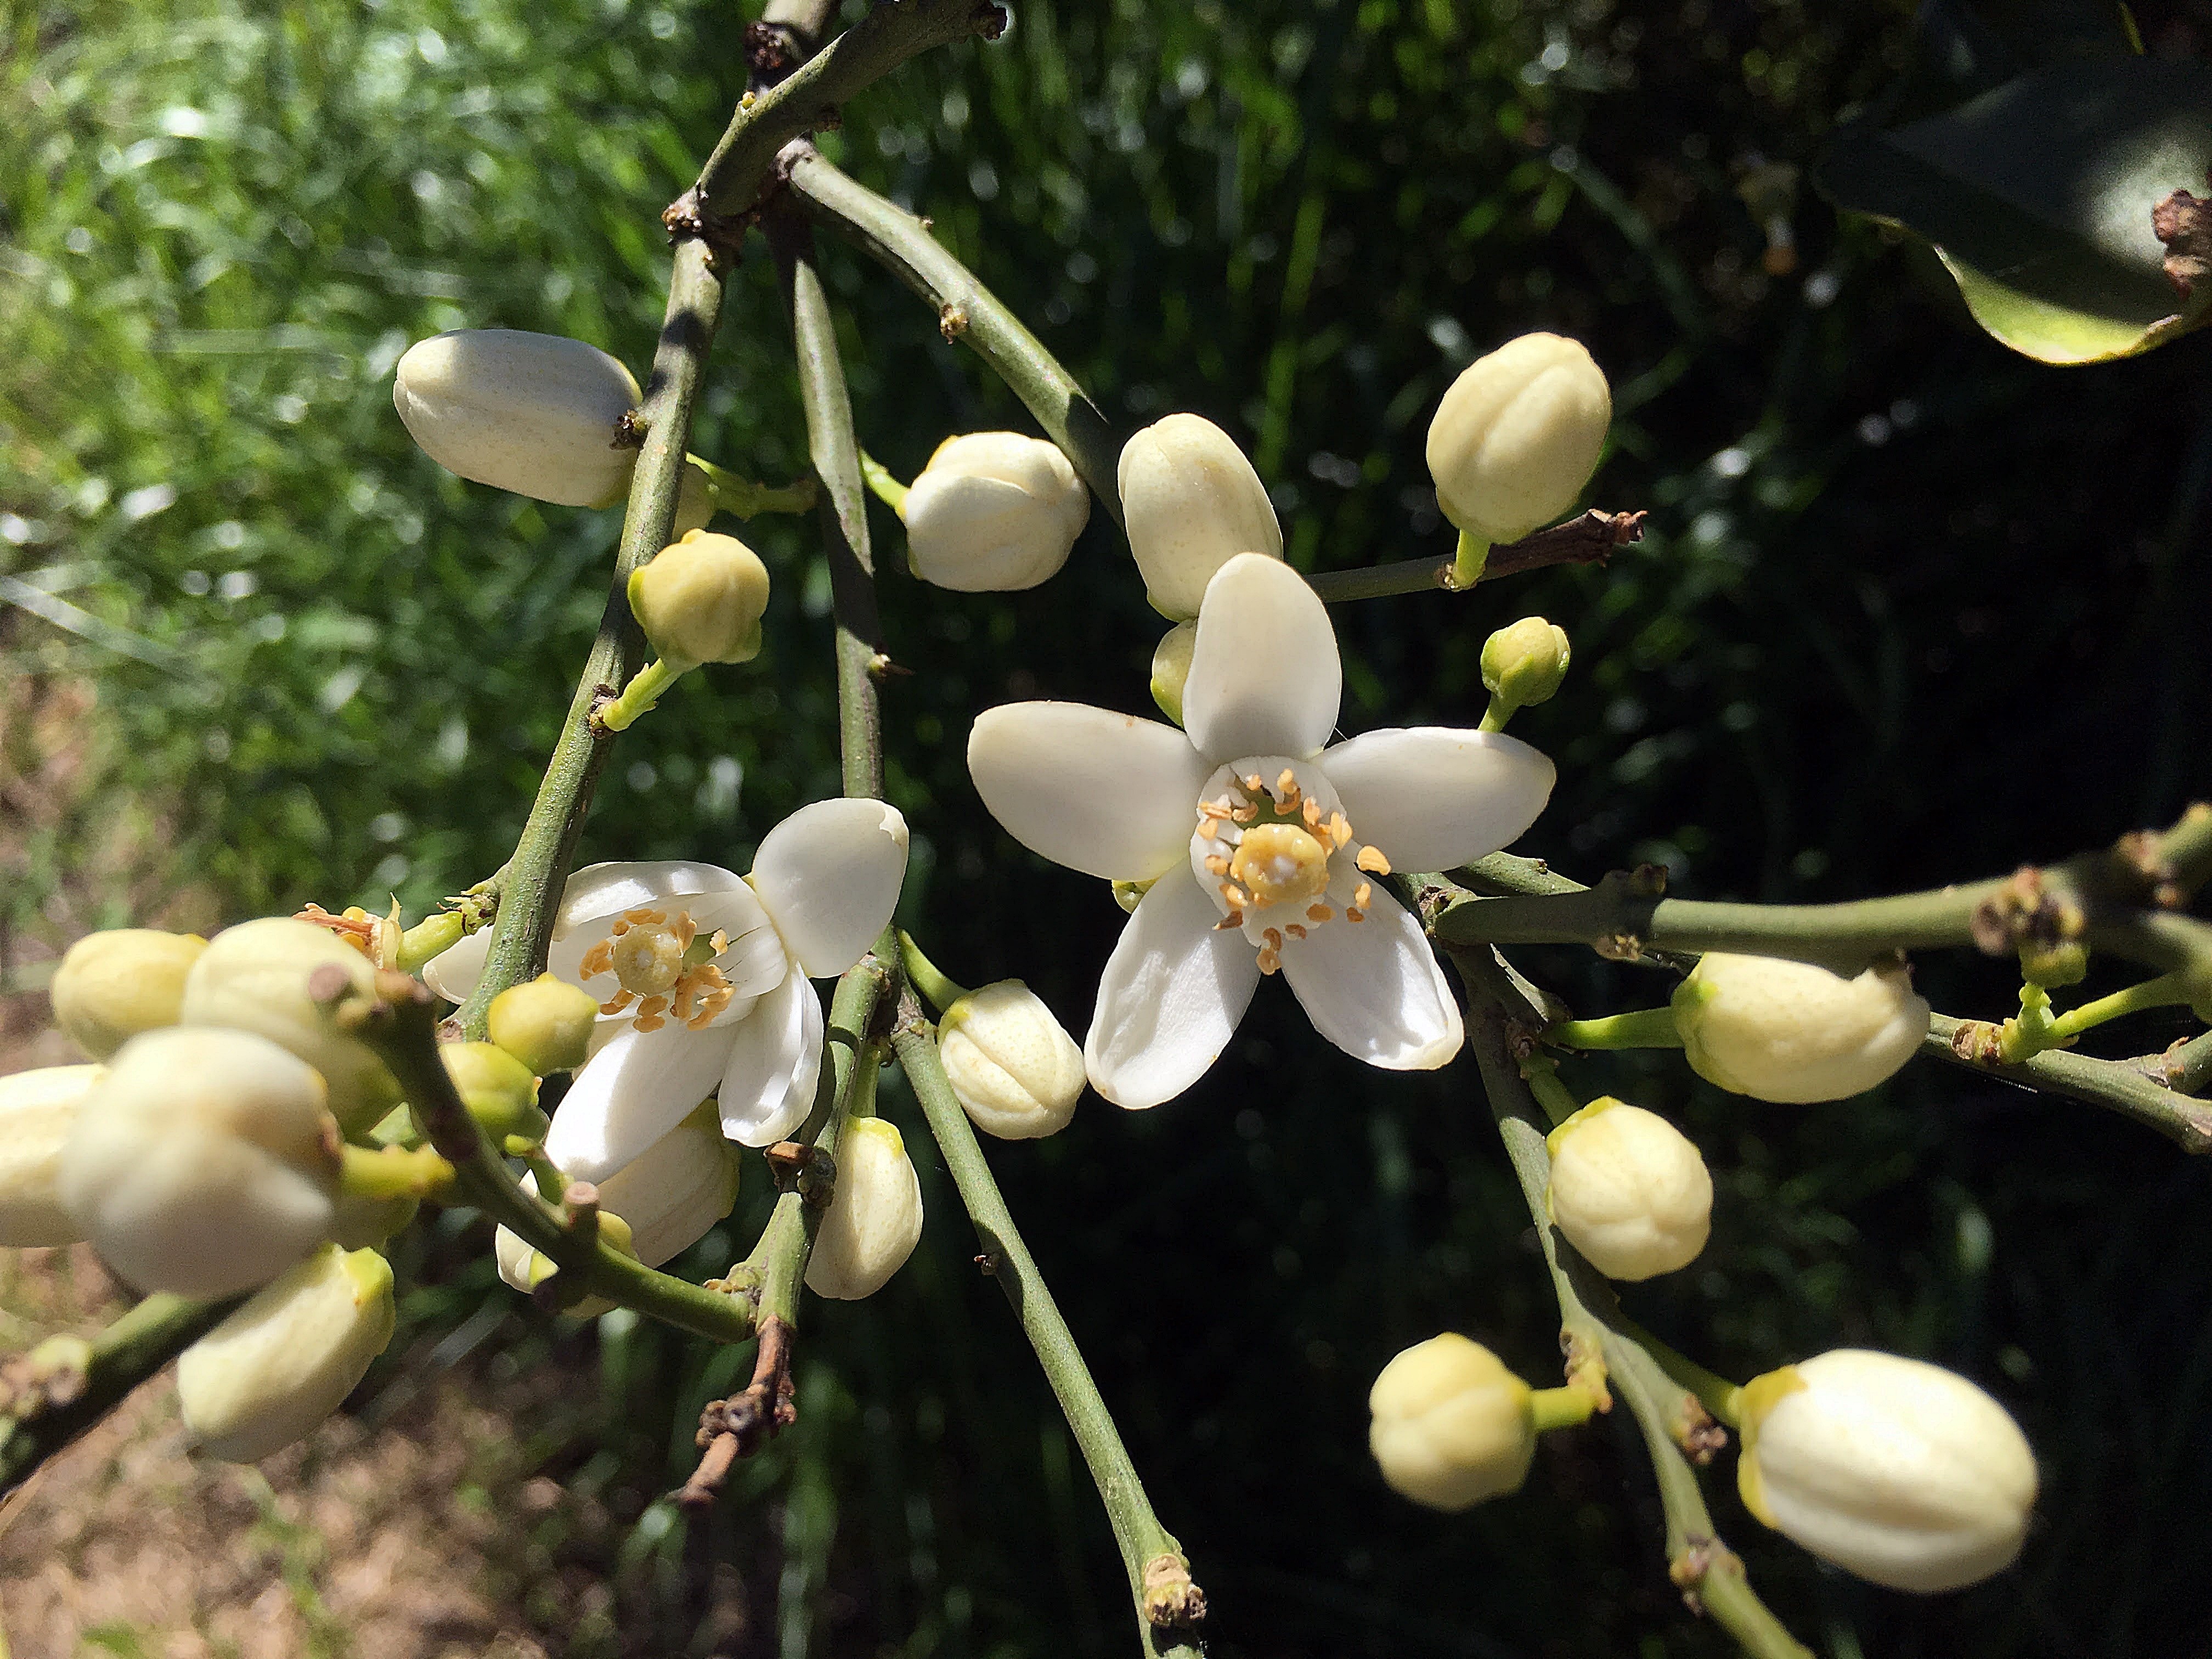
tree, nature, branch, blossom, plant, sunshine, white, meadow, fruit, flower, food, spring, produce, evergreen, botany, garden, flora, wildflower, flowers, close up, shrub, meadow flower, macro photography, flowering plant, meadow flowers, land plant